Avukana Buddha statue

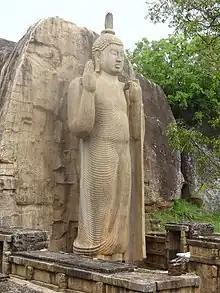

The Avukana statue is widely believed to have been constructed in the 5th century, but several opinions have been expressed from the time of Harry Charles Purvis Bell, Ananda Coomaraswamy, and Senarath Paranavithana. A comprehensive review of the evidence, and a close assessment of the sculpture's style, were undertaken by Diran K. Dohanian, who concluded, based on comparisons with Buddhas elsewhere in Sri Lanka and those produced for the Amaravati school, that the Aukana Buddha belongs to the 8th century. This is confirmed by a donative inscription, found in 1951 on the north wall of the shrine, that is written in Sinhala and dates to the 8th century.